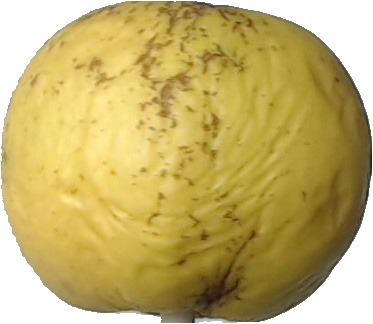
Label: apple_golden_1